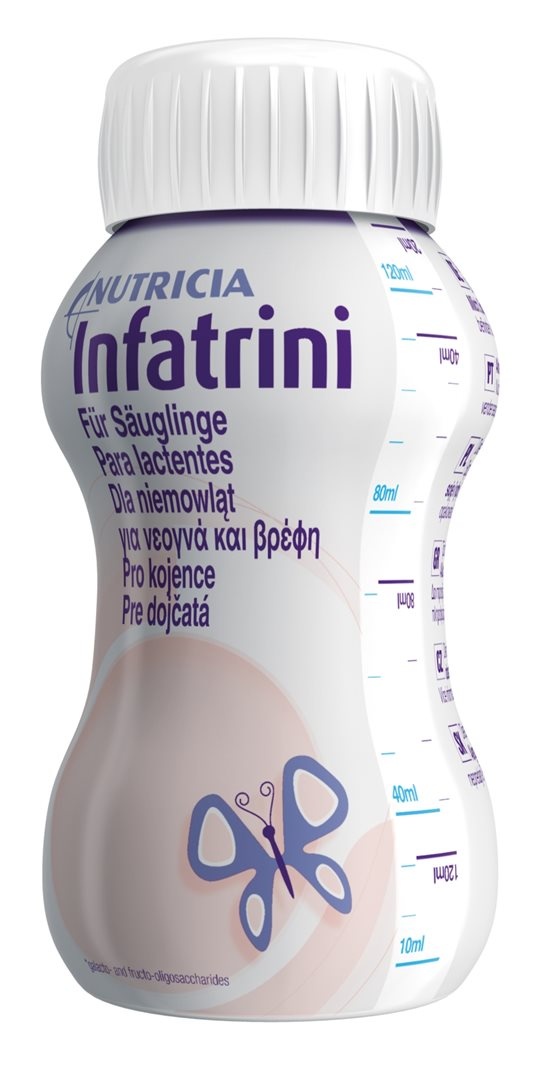
INFATRINI liq
INFATRINI liq GTIN: 8716900565021
Brand: Danone Schweiz AG
Category: Baby & Toddler > Nursing & Feeding > Baby & Toddler Food > Baby Drinks > Concentrated Drinks